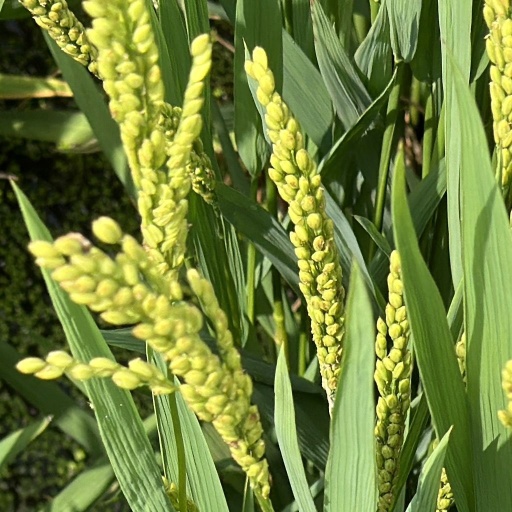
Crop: rice